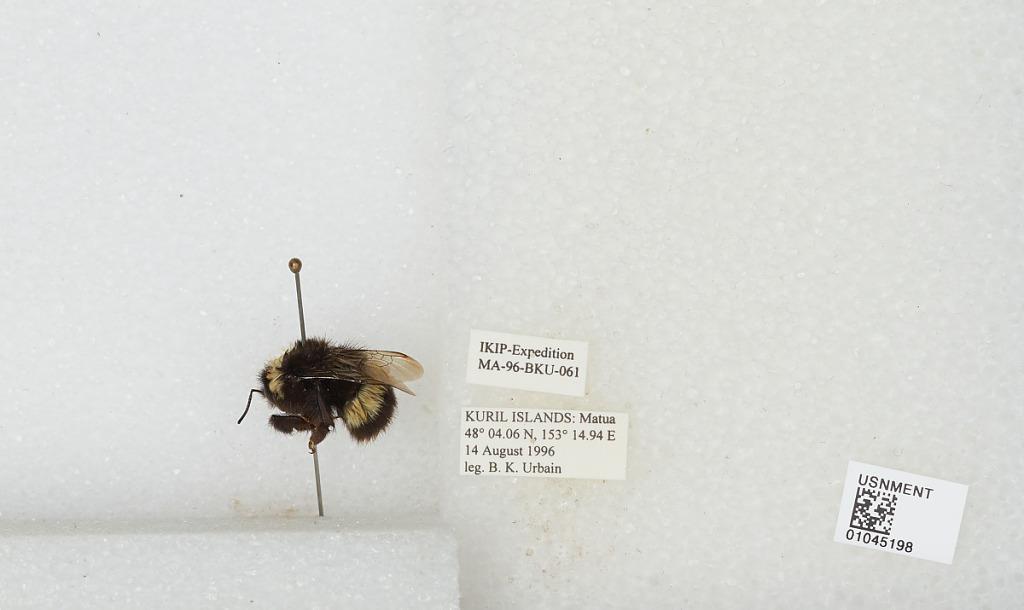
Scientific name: Bombus sp.
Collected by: B. Urbain
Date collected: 1996-8-14
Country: Russia
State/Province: Sakhalin
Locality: Kuril Islands, Matua Island
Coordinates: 48.0678, 153.249